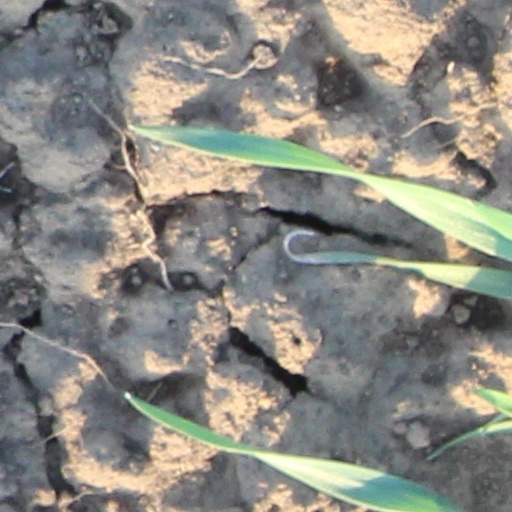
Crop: wheat